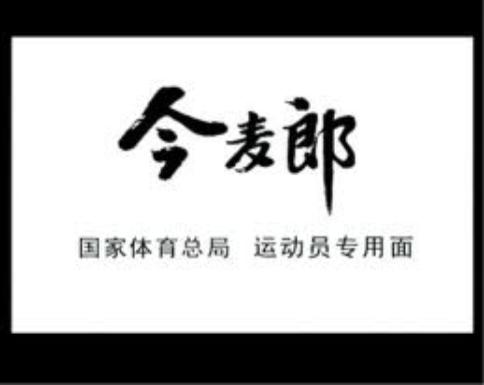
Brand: Ijml
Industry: Food